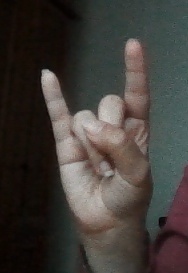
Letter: la